East Grand Boulevard Historic District

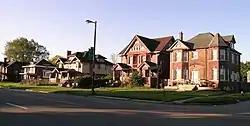
Streetscape on Grand Boulevard

The East Grand Boulevard Historic District is a historic district located along East Grand Boulevard between East Jefferson Avenue and Mack Avenue in Detroit, Michigan. The district was listed on the National Register of Historic Places in 1999.